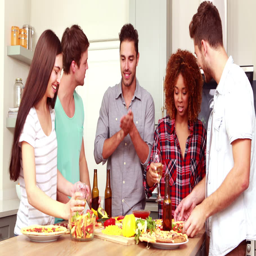
friends making pizza and drinking beer and wine in the kitchen